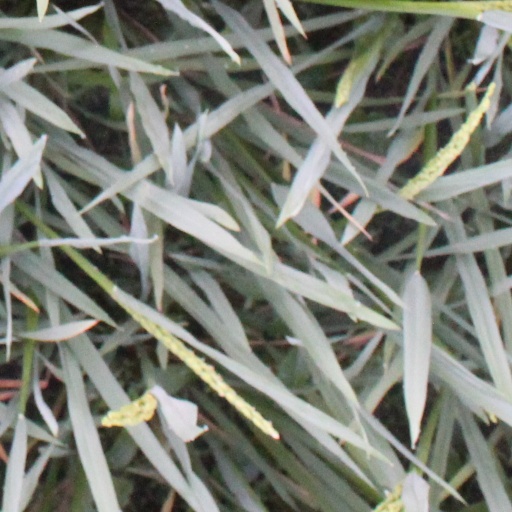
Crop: rice